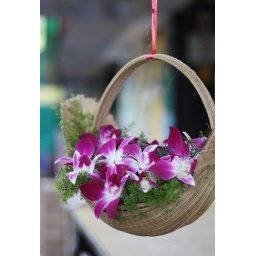
This beautiful arrangement of Dendrobium Orchids in a basket was hanging at a local flower stall.Submitted for Flickr assignment &amp;quot;Bokeh&amp;quot;.